Answer in natural language. Which object is closer to natural wood threedrawer dresser, Doorway or open cardboard box? Choose between the following options: Doorway or open cardboard box
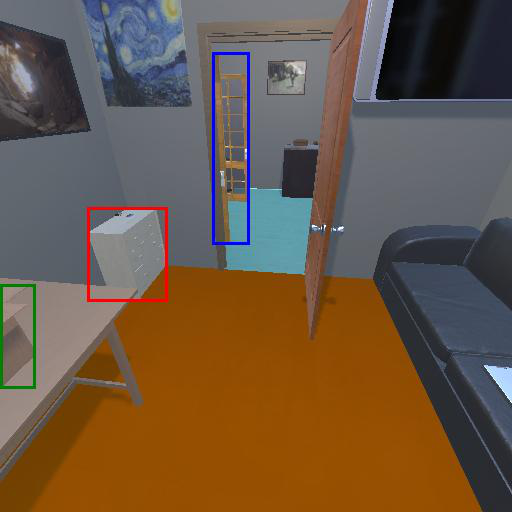
<answer>open cardboard box</answer>